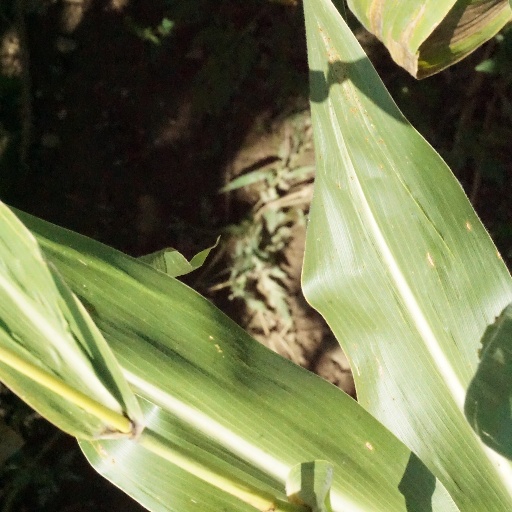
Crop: maize; corn